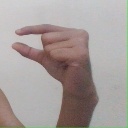
अक्षर: ग